Splice the mainbrace

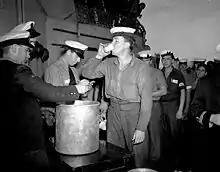
Canadian sailors aboard HMCS "Prince Robert" line up to splice the mainbrace in celebration of V-J Day.

"Splice the mainbrace" is an order given aboard naval vessels to issue the crew with an alcoholic drink. Originally an order for one of the most difficult emergency repair jobs aboard a sailing ship, it became a euphemism for authorized celebratory drinking afterward, and then the name of an order to grant the crew an extra ration of rum or grog.